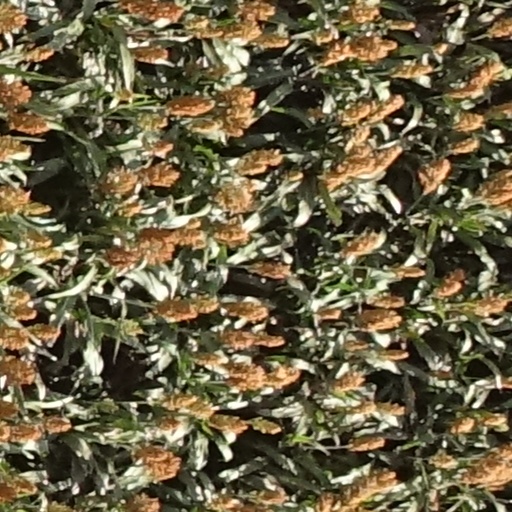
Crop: sorghum